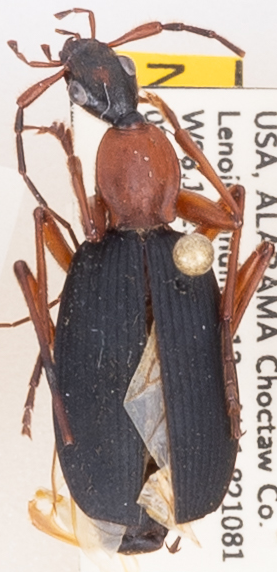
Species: Galerita bicolor
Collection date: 2021-06-02
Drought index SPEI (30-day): -0.608
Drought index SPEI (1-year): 1.382
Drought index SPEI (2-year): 1.69